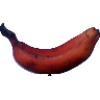
Label: Banana Red 1